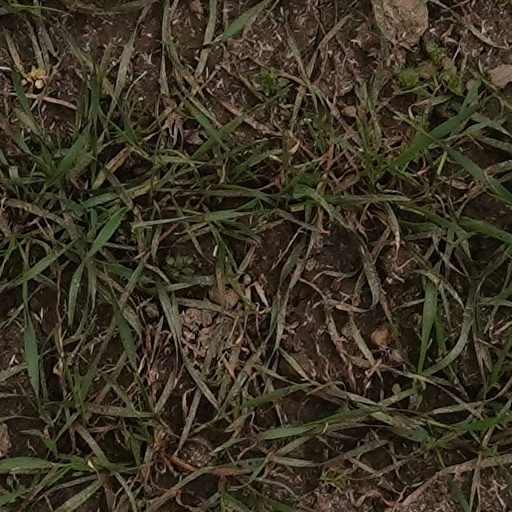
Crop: wheat